Yeti Airlines Flight 101

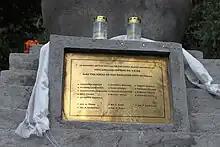
Yeti Airlines Flight 101 Memorial

The safety regulations at Lukla airport were enhanced and landings in bad weather restricted. A plaque was put up near the crash site and the local people commemorate the victims' memory every year on 8 October.